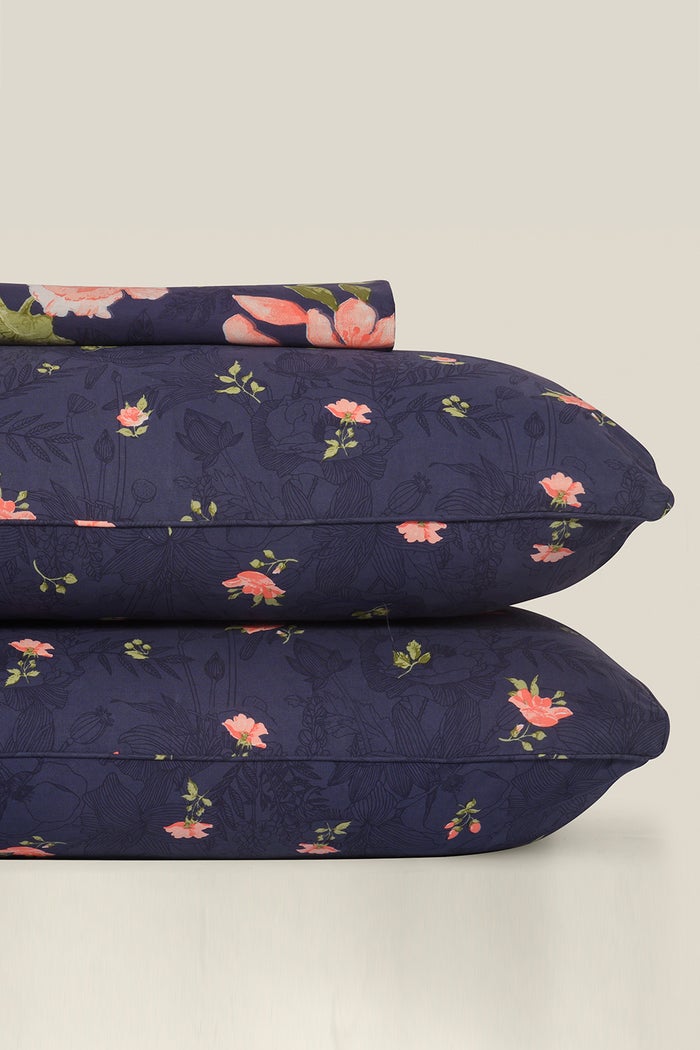
navy floral pillowcase